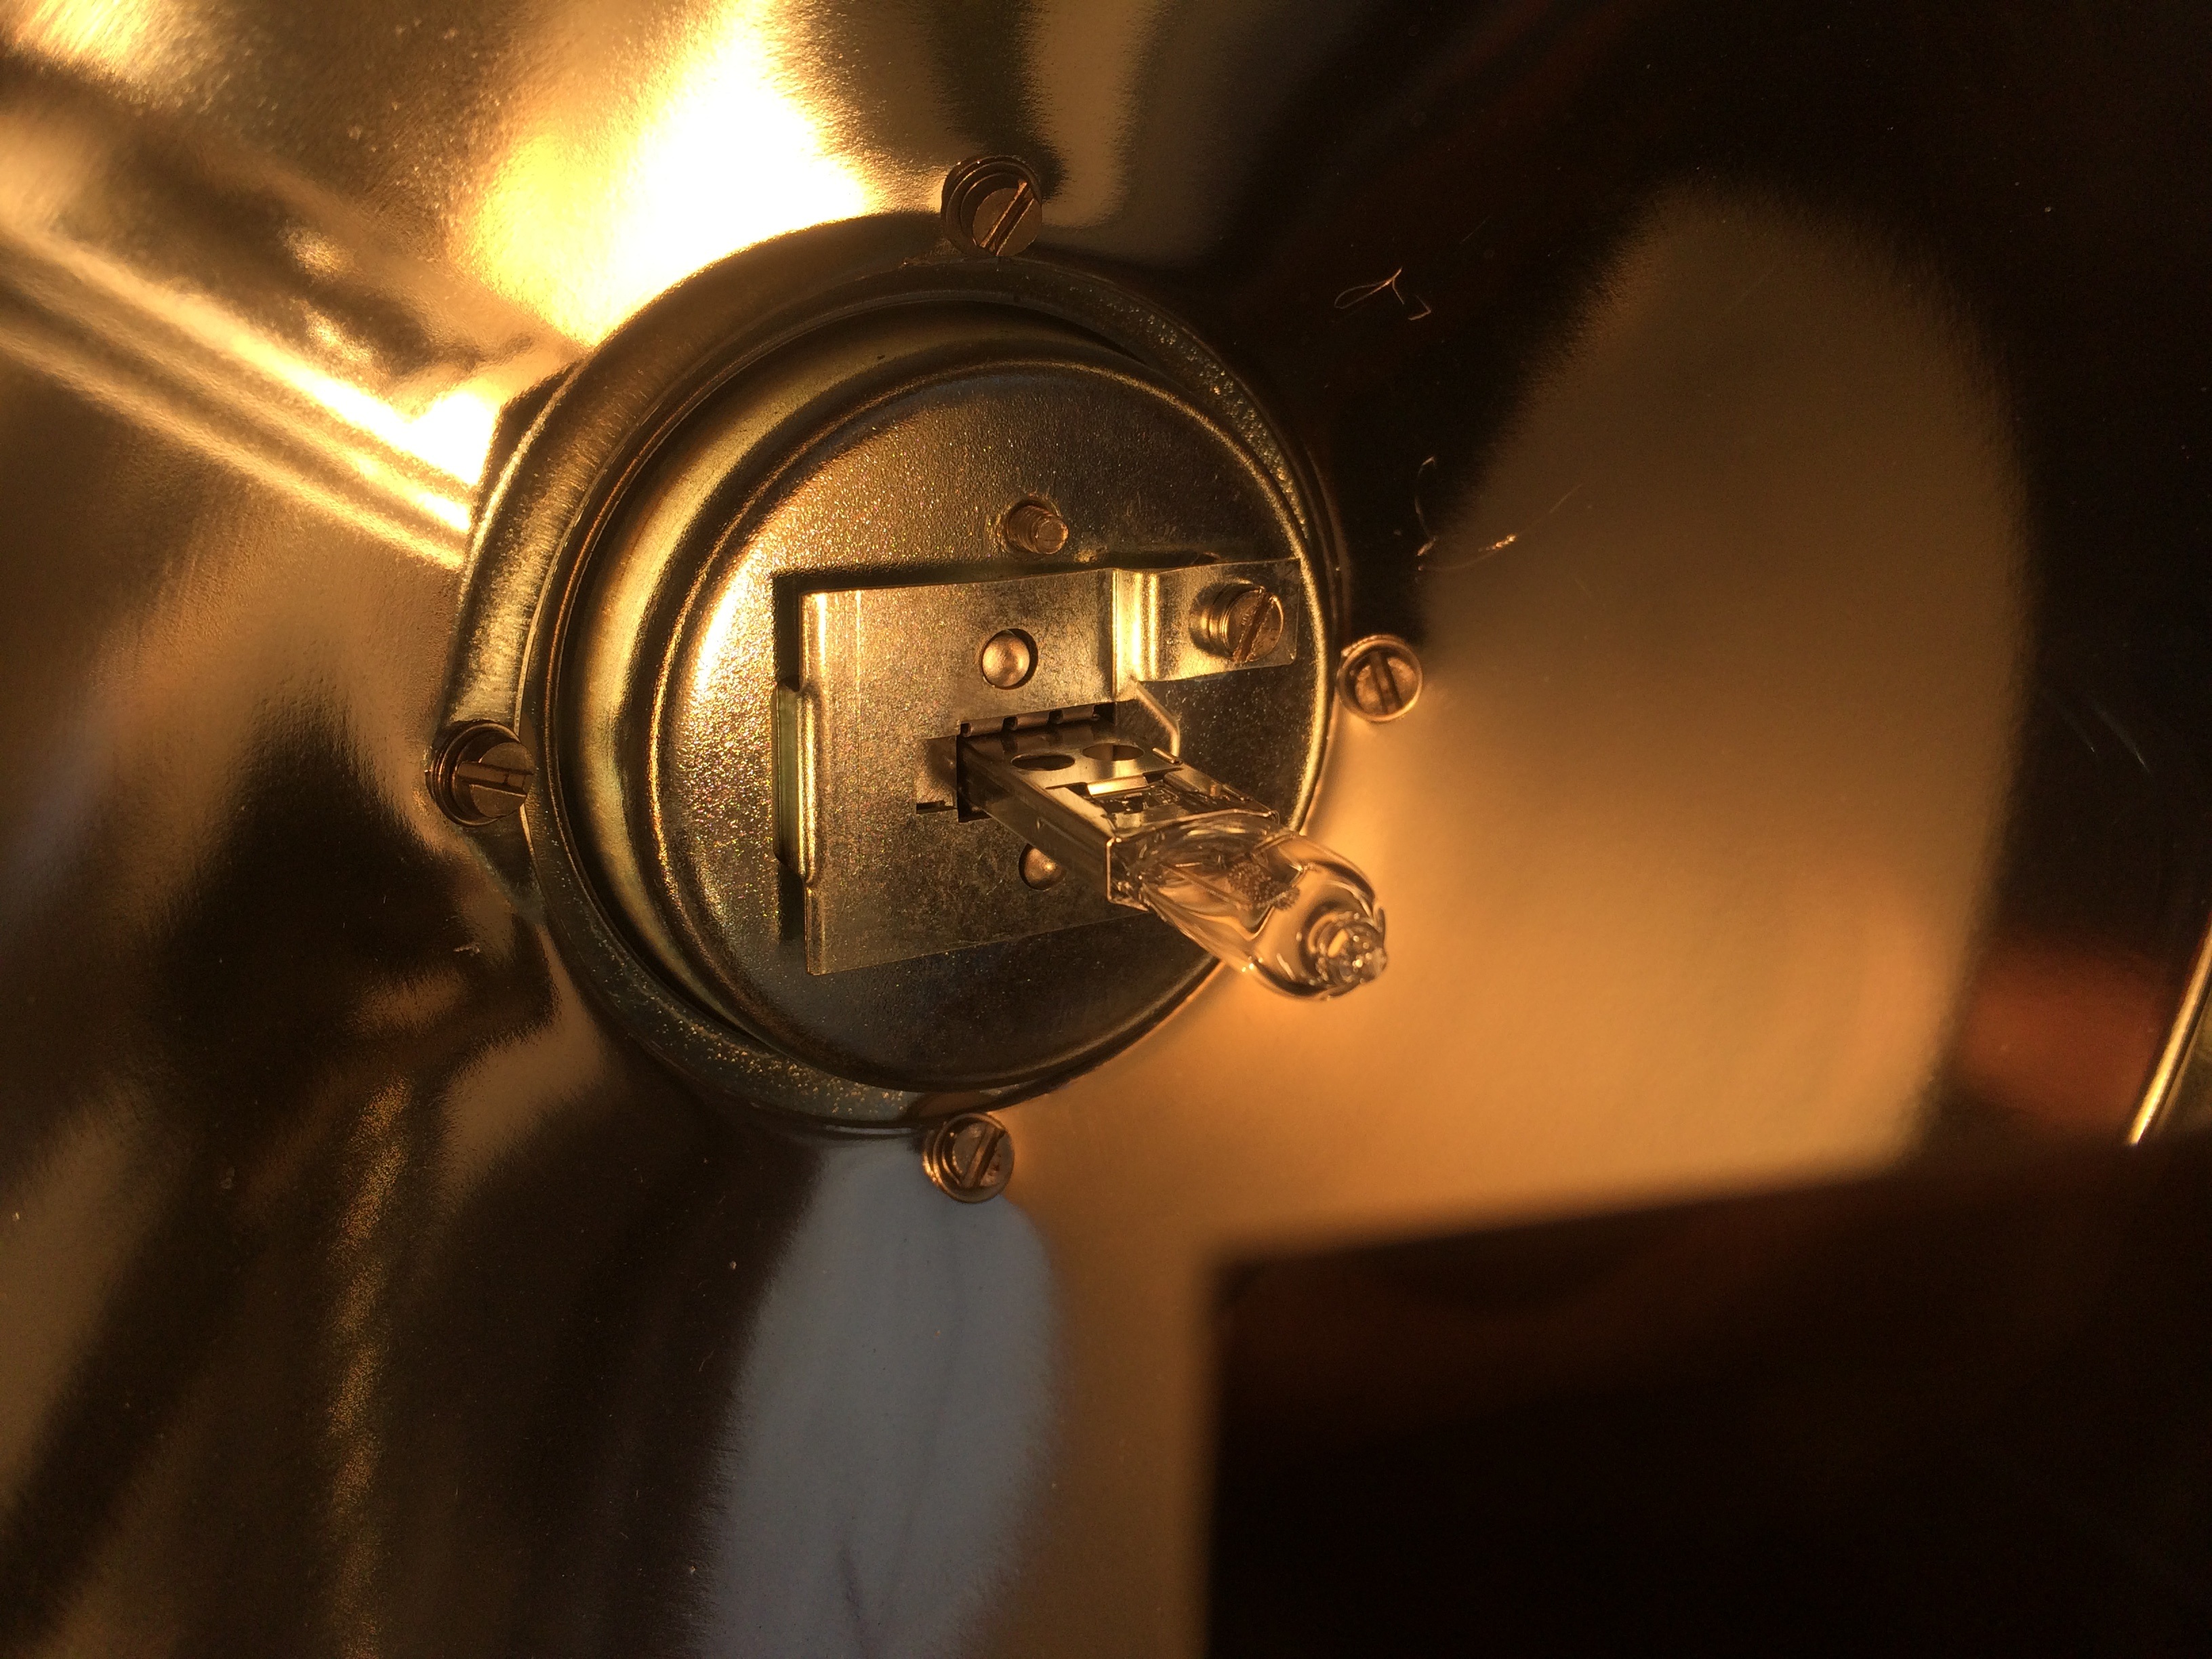
light, railway, night, photography, reflection, darkness, lamp, electricity, light bulb, pear, lighting, spotlight, close up, current, bulbs, hell, electric, shape, macro photography, halogen, halogen lamp, g 1206, concave mirror